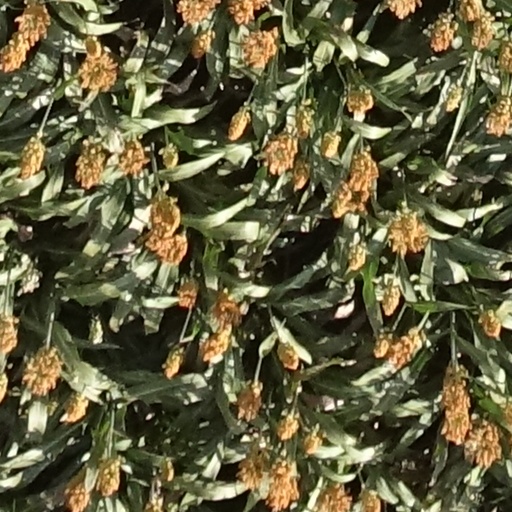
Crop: sorghum